Canterbury Crusaders (speedway)

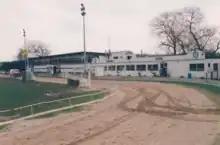
Kingsmead Stadium

In early 1968 speedway promoter Johnnie Hoskins held a test fixture for councillors to make a judgement on the noise levels and whether to allow speedway to take place around Kingsmead Stadium. After speedway was given the green light, the team known as the Crusaders were founder members of British League Division Two. The first league meeting at Kingsmead, on 18 May 1968, saw the Crusaders narrowly lose a British League Division Two fixture 38–39 to Belle Vue Colts. The Colts and the Crusaders had contested the first ever Division Two fixture ten days previously at Belle Vue on 8 May, when the Colts won 55–23. In their inaugural season the team, led by Peter Murray and Barry Crowson, won the Knockout Cup, defeating Reading Racers in the final.